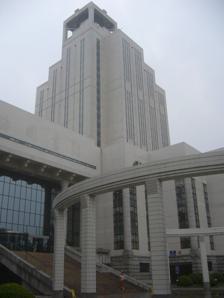
Building: Shanghai Library
Country: China
Year built: 1996
Municipal public library in Shanghai, China Shanghai Library Shanghai Institute of Scientific and Technological Information 上海图书馆 （上海科学技术情报研究所） Location Shanghai , China Established 1952 Branches 1 Collection Size 58 million Access and use Population served Public Other information Parent organization Shanghai Municipal Committee Website library .sh .cn Shanghai Library Traditional Chinese 上海 圖書館 Simplified Chinese 上海 图书馆 Transcriptions Standard Mandarin Hanyu Pinyin Shànghǎi Túshūguǎn Shanghai Institute of Scientific and Technological Information Traditional Chinese 上海 科學 技術 情報 研究所 Simplified Chinese 上海 科学 技术 情报 研究所 Transcriptions Standard Mandarin Hanyu Pinyin Shànghǎi Kēxué Jìshù Qíngbào Yánjiūsuǒ Shanghai Library (with a second name as the Shanghai Institute of Scientific and Technological Information ) is a municipal public library in Shanghai , China. It is owned by the Shanghai Municipal Committee of the Chinese Communist Party . The library is one of the largest libraries in the world . Its main building is in Xuhui , with a branch hall in Pudong . As of 2024, it has a collection of 58 million volumes. At 24 stories and 348 feet (106 m) tall, the library's main building is the second tallest library in the world after the National Library of Indonesia in Jakarta . History Shanghai Library was originally established in 1952. In 1958, Shanghai Library merged with Shanghai Science and Technology Library (formerly Mingfu Library), Shanghai Newspaper Library (formerly Hongying Library), and Shanghai Historical Documents Library (formerly United Library), which were all of considerable size at the time, to become the second largest public library in the country after the National Library of China . In November 1958, the Shanghai Institute of Scientific and Technical Information was established. In October 1995, Shanghai Library merged with the Shanghai Institute of Scientific and Technical Information to become a research-oriented public library and a comprehensive information research center. See also Architecture portal China portal National first-class library Libraries in the People's Republic of China National Library of China Chinese Library Classification (CLC) Archives in the People's Republic of China Pudong Library References